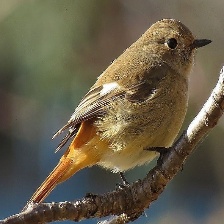
Species: DAURIAN REDSTART
Scientific name: PHOENICURUS AUROREUS